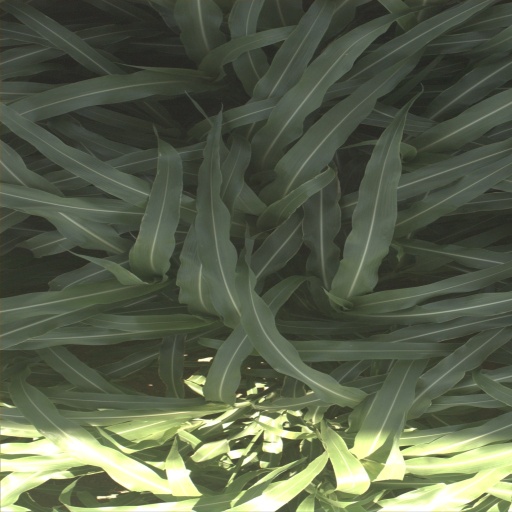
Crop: sorghum